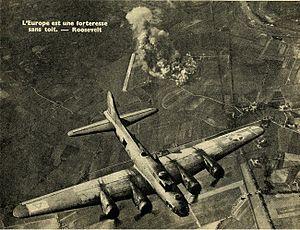
Malbork, historiquement francisée en Marienbourg, est une ville du nord de la Pologne. Proche de Gdańsk, elle relève de la voïvodie de Poméranie depuis la réforme administrative du pays en 1998. Précédemment, elle se situait dans la voïvodie d'Elbląg.